Landing Craft Assault

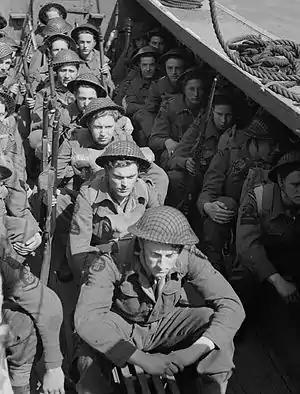
Royal Navy Beach Commandos aboard a Landing Craft Assault of the 529th Flotilla, Royal Navy

All landing craft designs (and landing ship designs for ships intended to beach) must find a compromise between two divergent priorities; the qualities that make a good sea boat are opposite those that make a craft suitable for beaching. The LCA keel was produced from Canadian rock elm which was treated with steam to make it pliable and then shaped using a keel block and wedges. Twenty-four mahogany transverse frame pieces were joined to the keel providing the overall structure. The craft had a hull built of double-diagonal mahogany planking. The sides were plated with "10lb. DHT" armour, a heat treated steel based on D1 steel, in this case Hadfield's Resista ¼". Steps were taken to ensure that the boat would not sink when swamped. In the bow section between the armoured doors and the ramp, each bulkhead was packed with of Onazote (a type of vulcanised foam rubber) buoyant material. The same Onazote packing was placed along both hull sides for the length of the well, and filled the aft compartment.